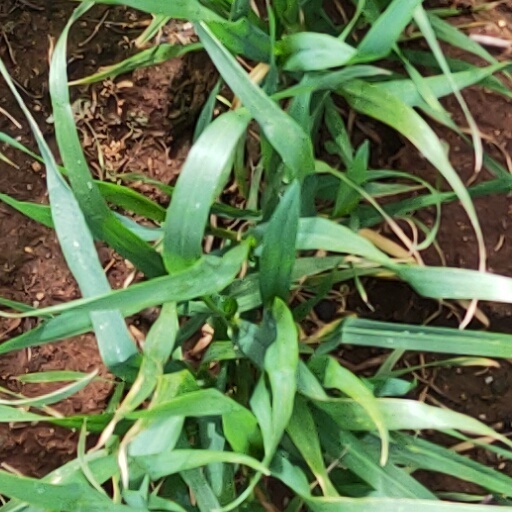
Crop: wheat